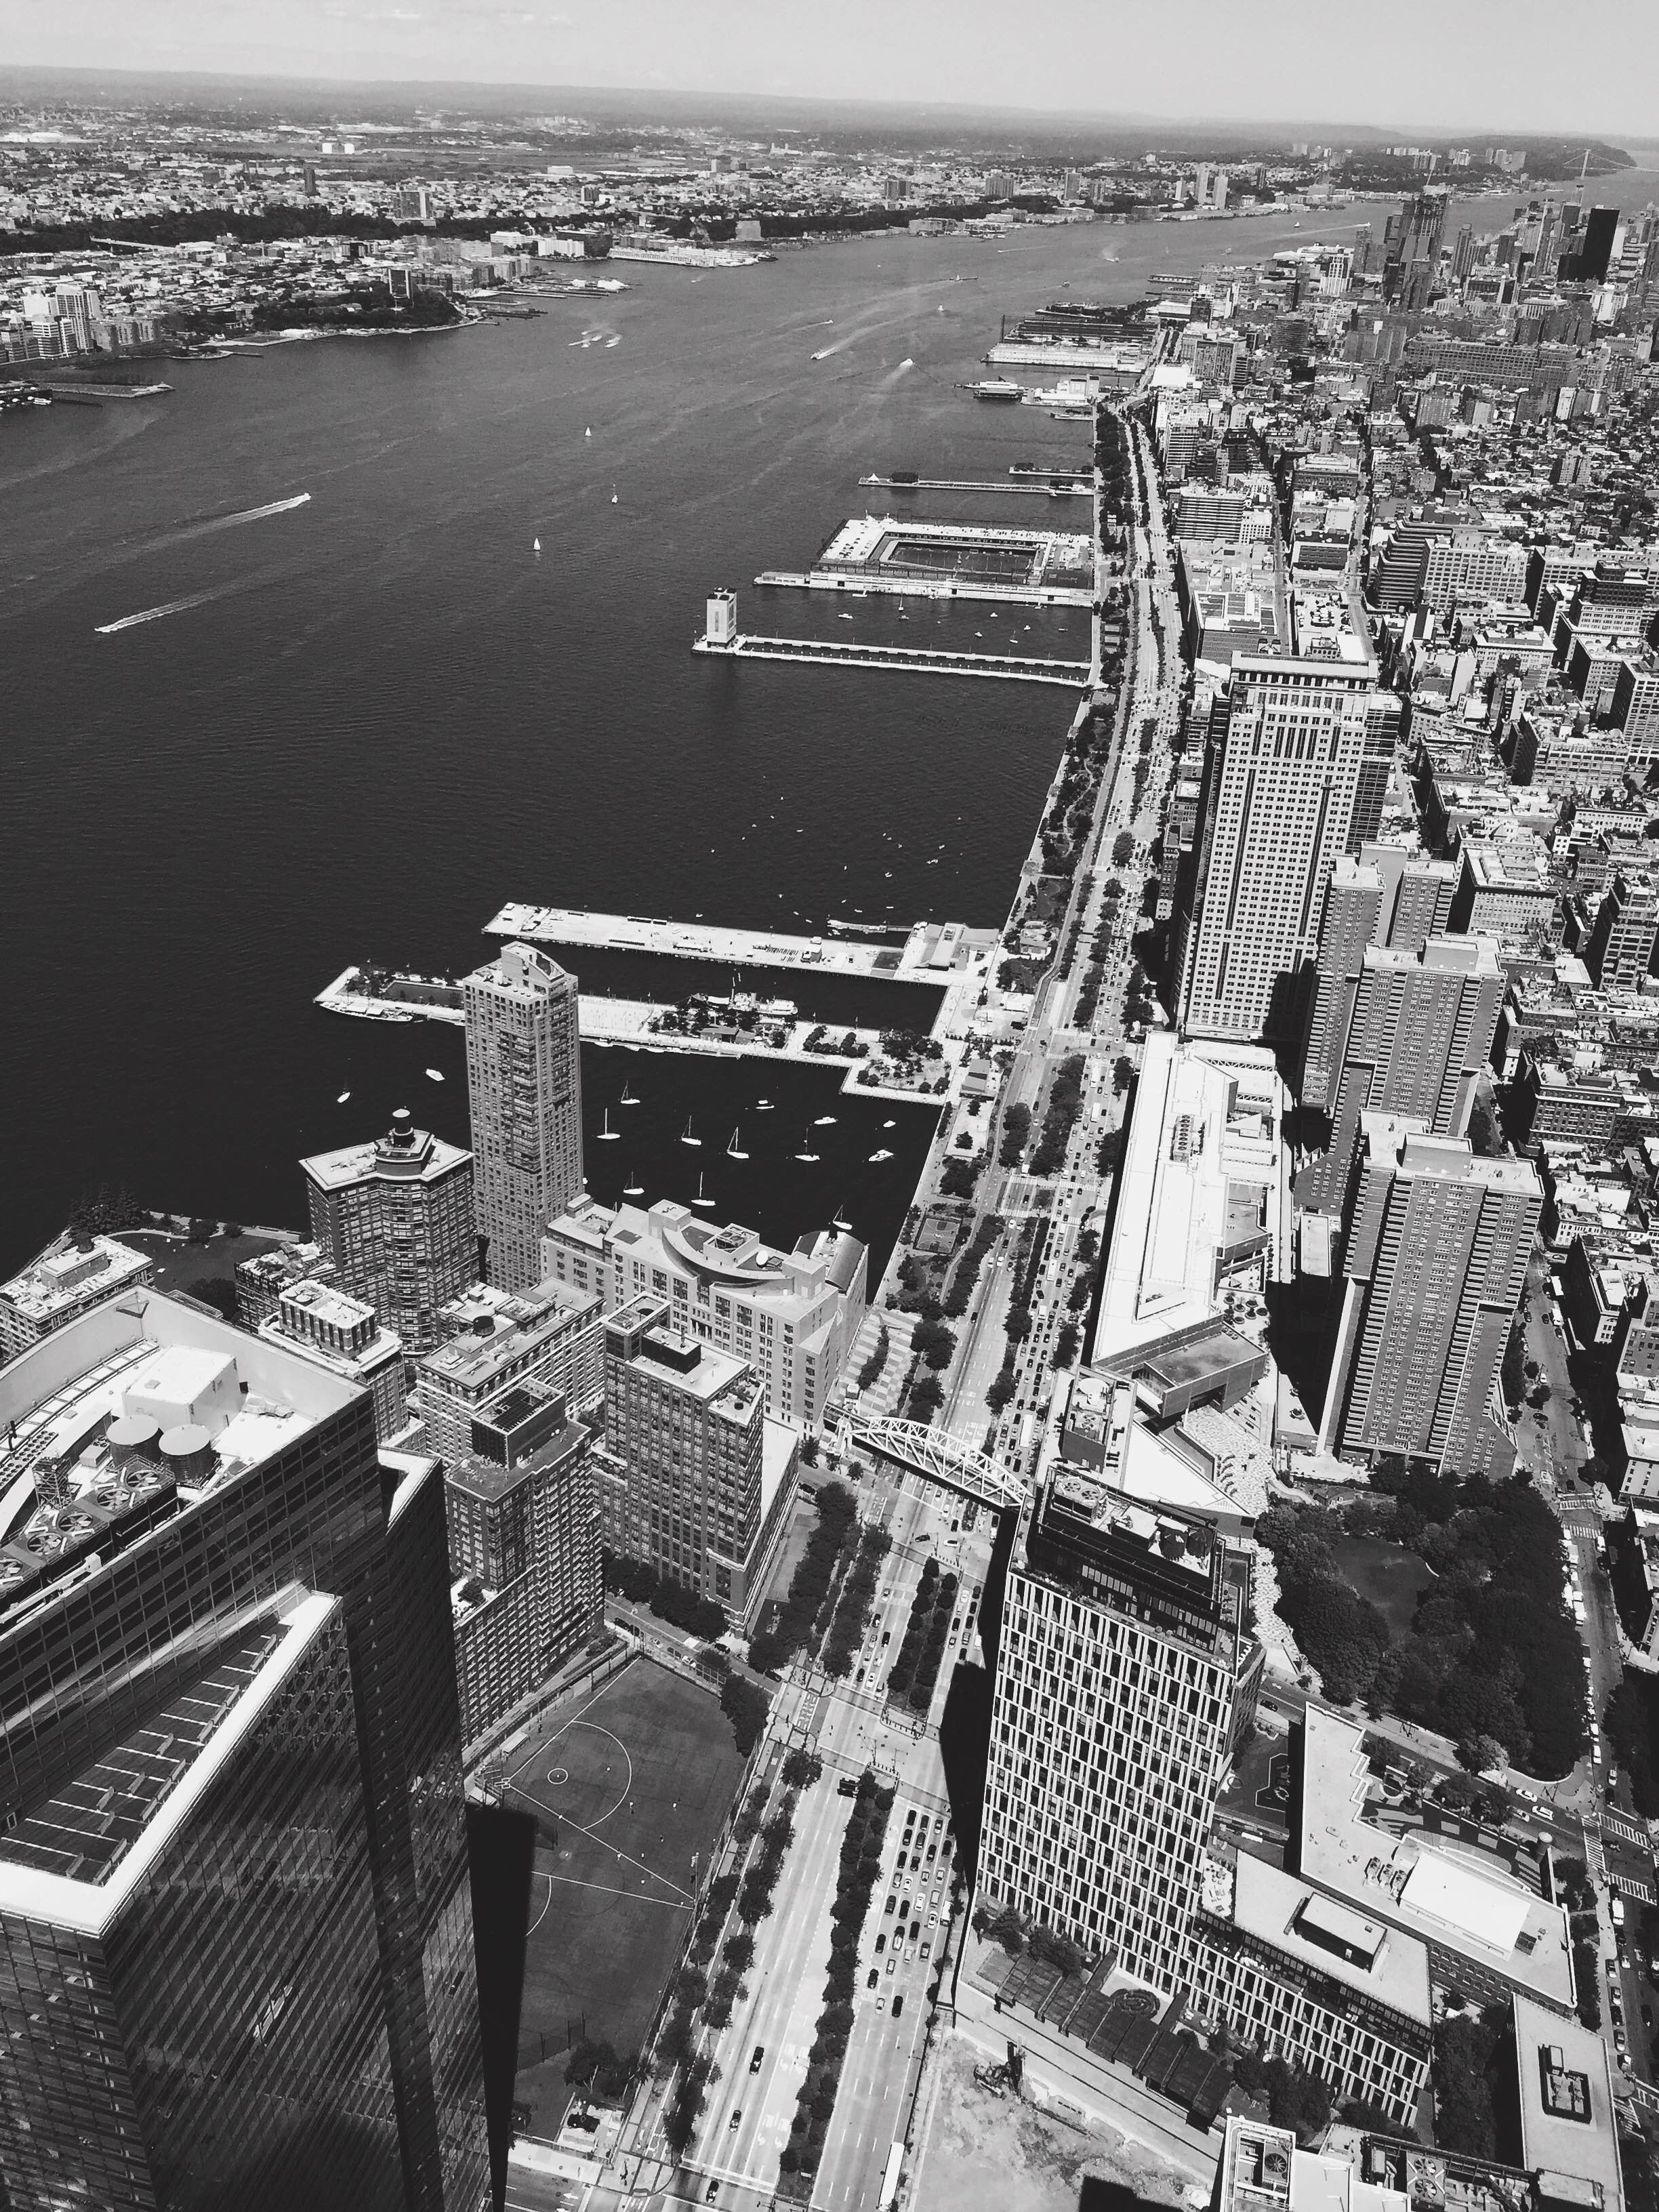
black and white, skyline, photography, city, skyscraper, cityscape, monochrome, metropolis, bird's eye view, aerial photography, monochrome photography